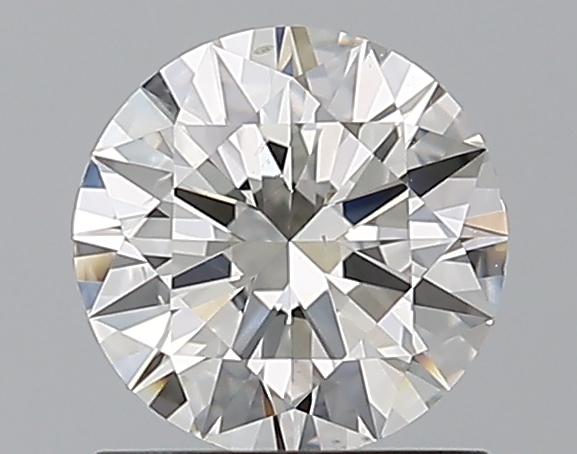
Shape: round
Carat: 1
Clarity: VS2
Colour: H
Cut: EX
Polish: EX
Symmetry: EX
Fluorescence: F
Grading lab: GIA
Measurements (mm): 6.49 x 6.53 x 3.89